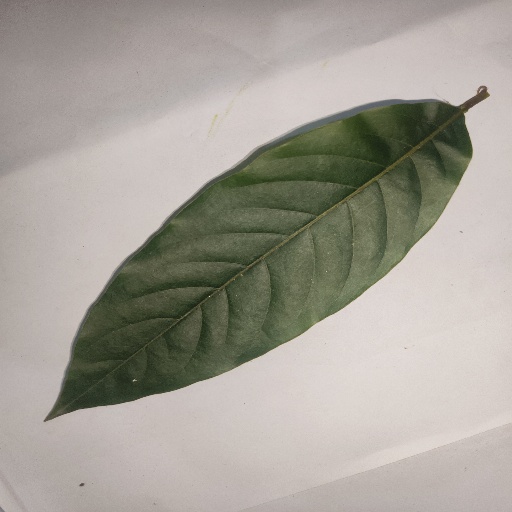
Species: HariTaki
Leaf condition: Healthy Leaf